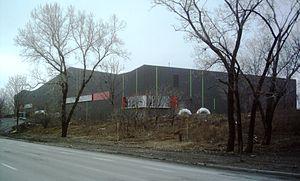
Le Taz, situé à Montréal, est l'un des des plus grands centres sportifs intérieurs au Canada. Il est consacré à la pratique du skateboard, du BMX, et du patin à roues alignées.
Le TAZ Skatepark, situé à Montréal, est le plus grand skatepark intérieur au Canada. Le TAZ est la référence pour la pratique du skateboard, de la trottinette, du BMX et du patin depuis 1996. Hautement sécuritaire et surveillé par une équipe qualifiée, Le TAZ est le lieu par excellence afin de vivre des sensations fortes dans une atmosphère conviviale.